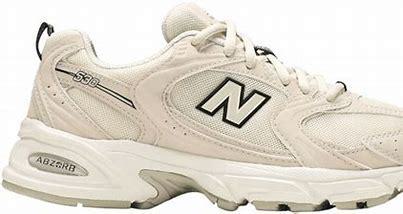
Brand: New
Model: Balance New Balance 530 Marathon